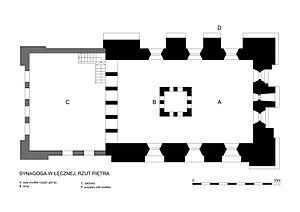
La Grande synagogue de Łęczna est une synagogue située 19 rue Boznicza à Łęczna, petite ville de l'est de la Pologne, située dans la Voïvodie de Lublin. C'est actuellement une des synagogues les mieux conservées de la région de Lublin.